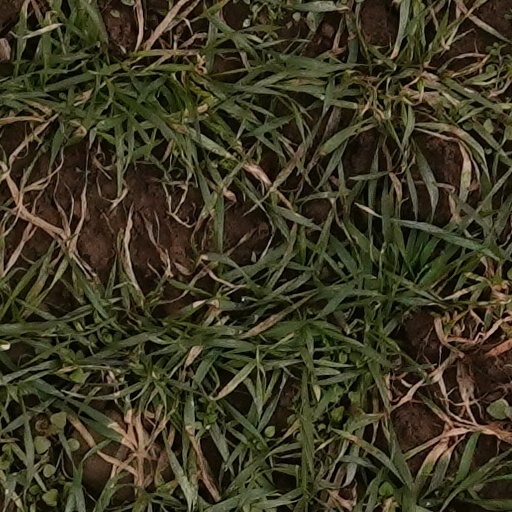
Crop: wheat